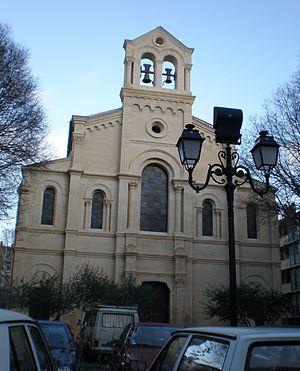
Le temple protestant d'Alès (Gard), construit entre 1864 et 1868
Alès est une commune française située dans le département du Gard, en région Occitanie. Souvent considérée comme la « capitale » des Cévennes, elle est le siège d'une des deux sous-préfectures du Gard.